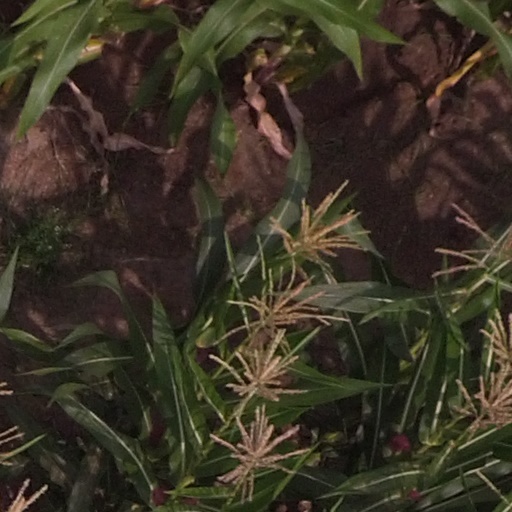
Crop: maize; corn